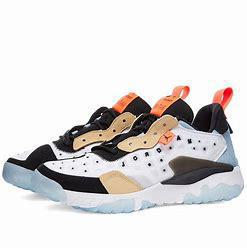
Brand: Jordan
Model: Delta 2